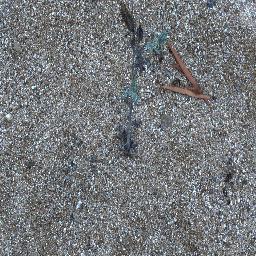
Label: negative